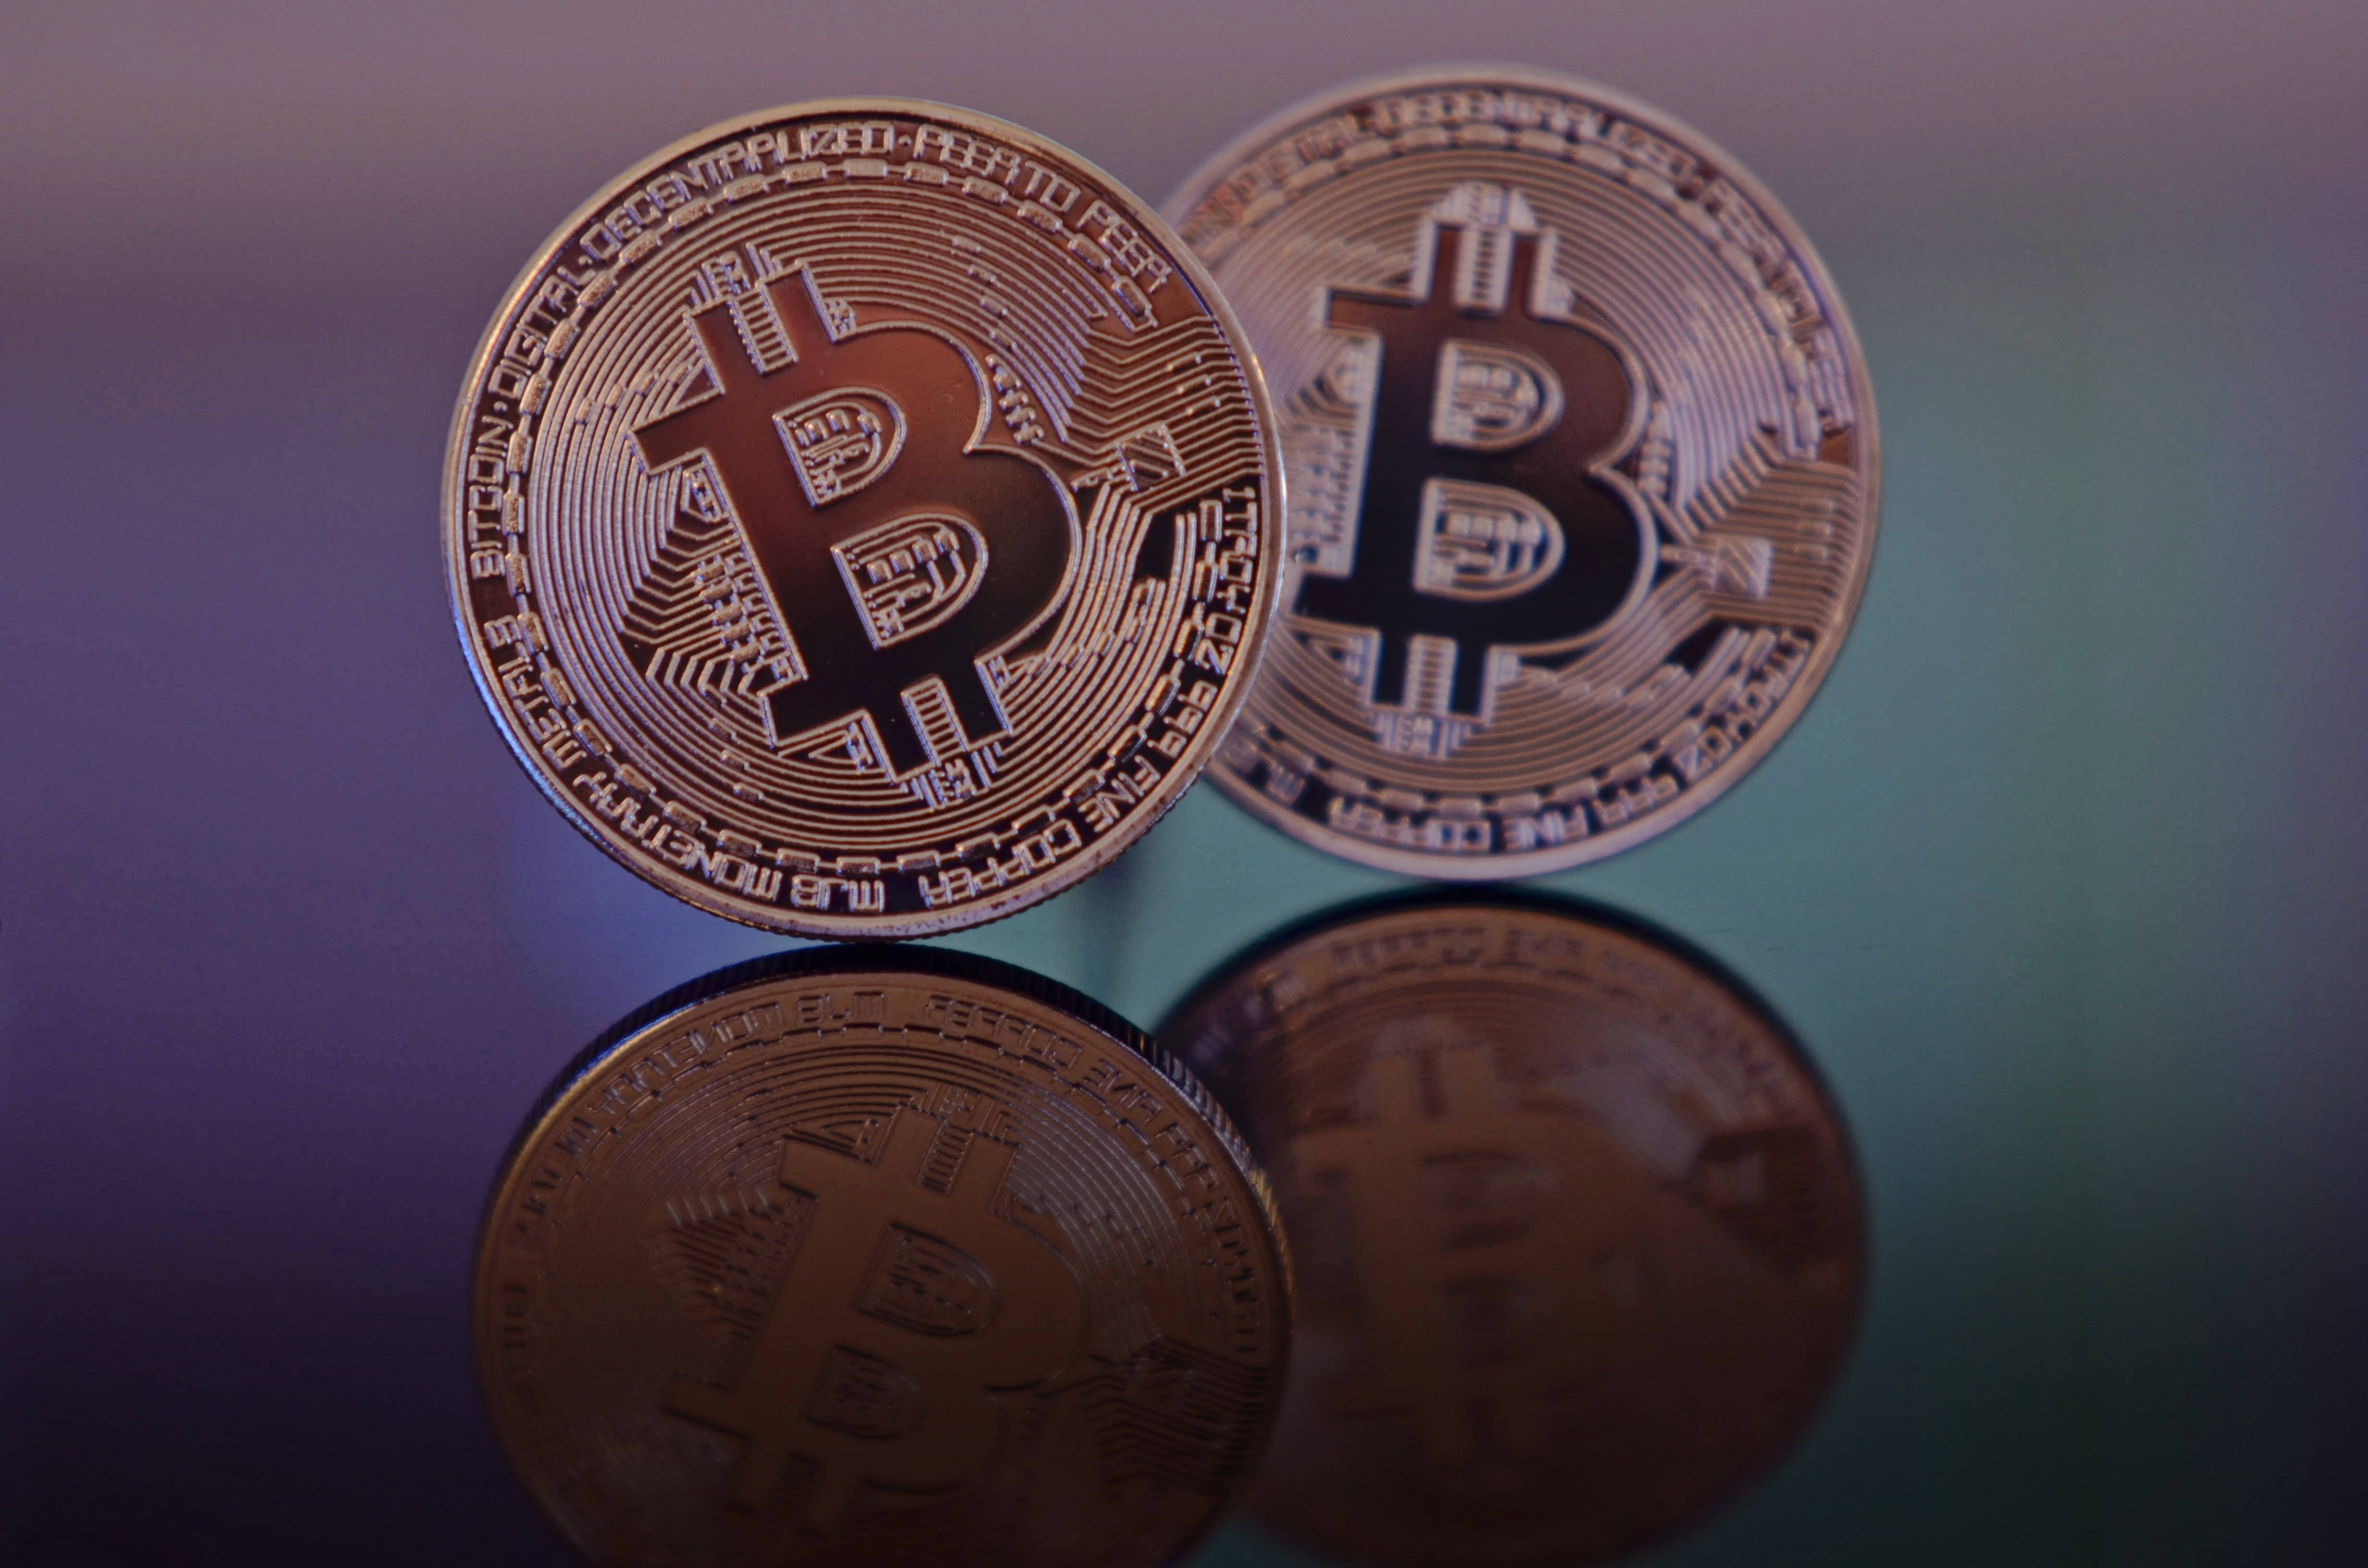
natural, coin, money, currency, cash, metal, saving, copper, games